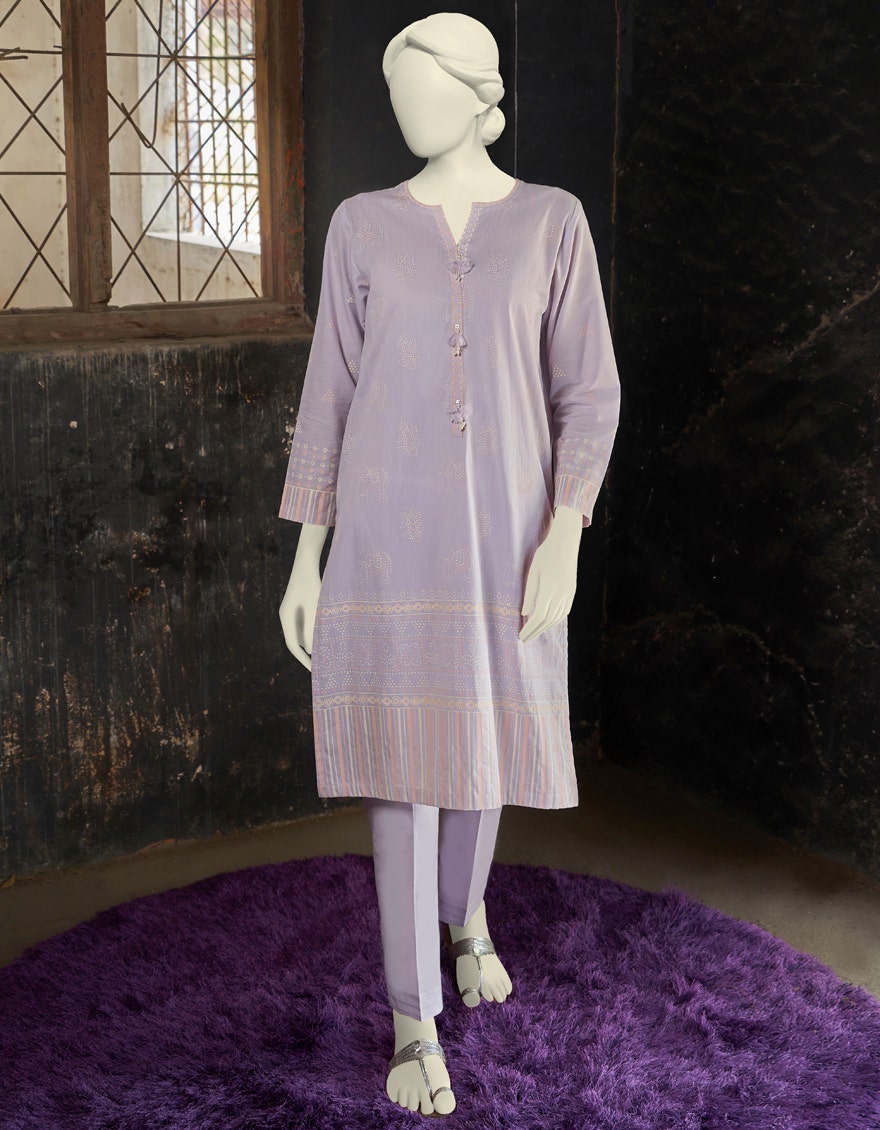
lavender kurta pants